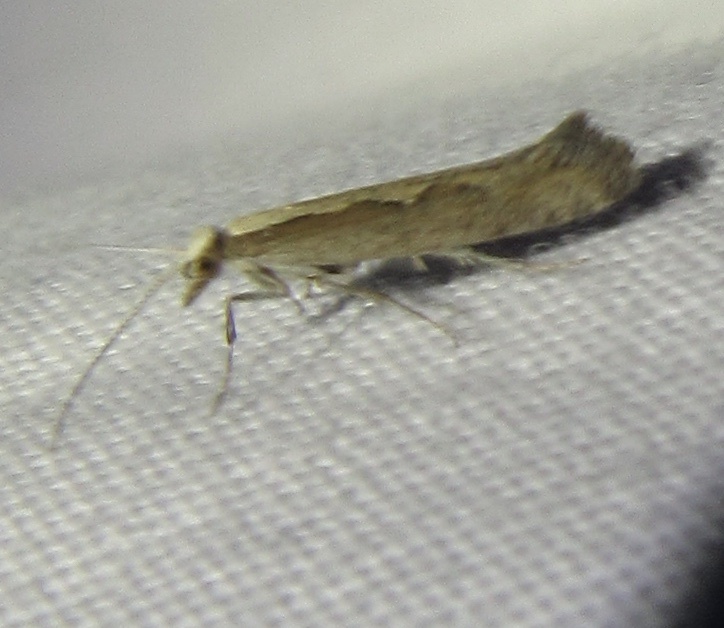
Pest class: diamondback_moth